Chulalongkorn University

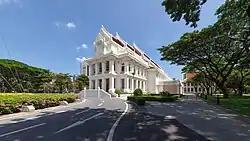
Chulalongkorn University Auditorium

King Rama VI realized that education should be provided not only to bureaucrats, but to all people. On 26 March 1917, the college was upgraded to "Chulalongkorn University", and the schools were transformed into four faculties: Faculty of Arts and Sciences, Faculty of Public Administration, Faculty of Engineering, and Faculty of Medicine.